Hugh Jackman

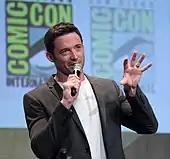
Jackman at the 2015 San Diego Comic-Con

In a November 2012 release, Jackman voiced the role of E.Aster Bunnymund (the Easter Bunny) in the animated film "Rise of the Guardians", while his image was licensed to represent the "Skulduggery Pleasant" character Saracen Rue in the spin-off novel "Tanith Low in... The Maleficent Seven", published December 2012. Jackman starred as Jean Valjean in Tom Hooper's "Les Misérables", an adaptation of the musical. The film opened on 25 December 2012. For the role, he lost 15 pounds and later had to regain 30 pounds to mirror his character's newfound success. He won the Golden Globe Award for Best Actor – Motion Picture Musical or Comedy in January 2013 for this performance and received his first Academy Award nomination for Best Actor.